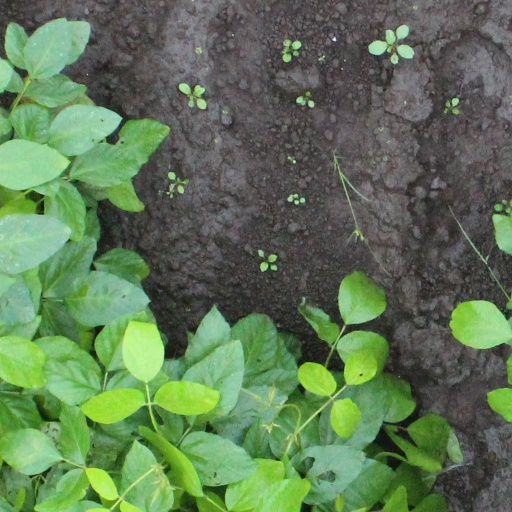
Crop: soybean